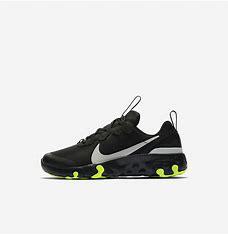
Brand: Nike
Model: Renew Element 55